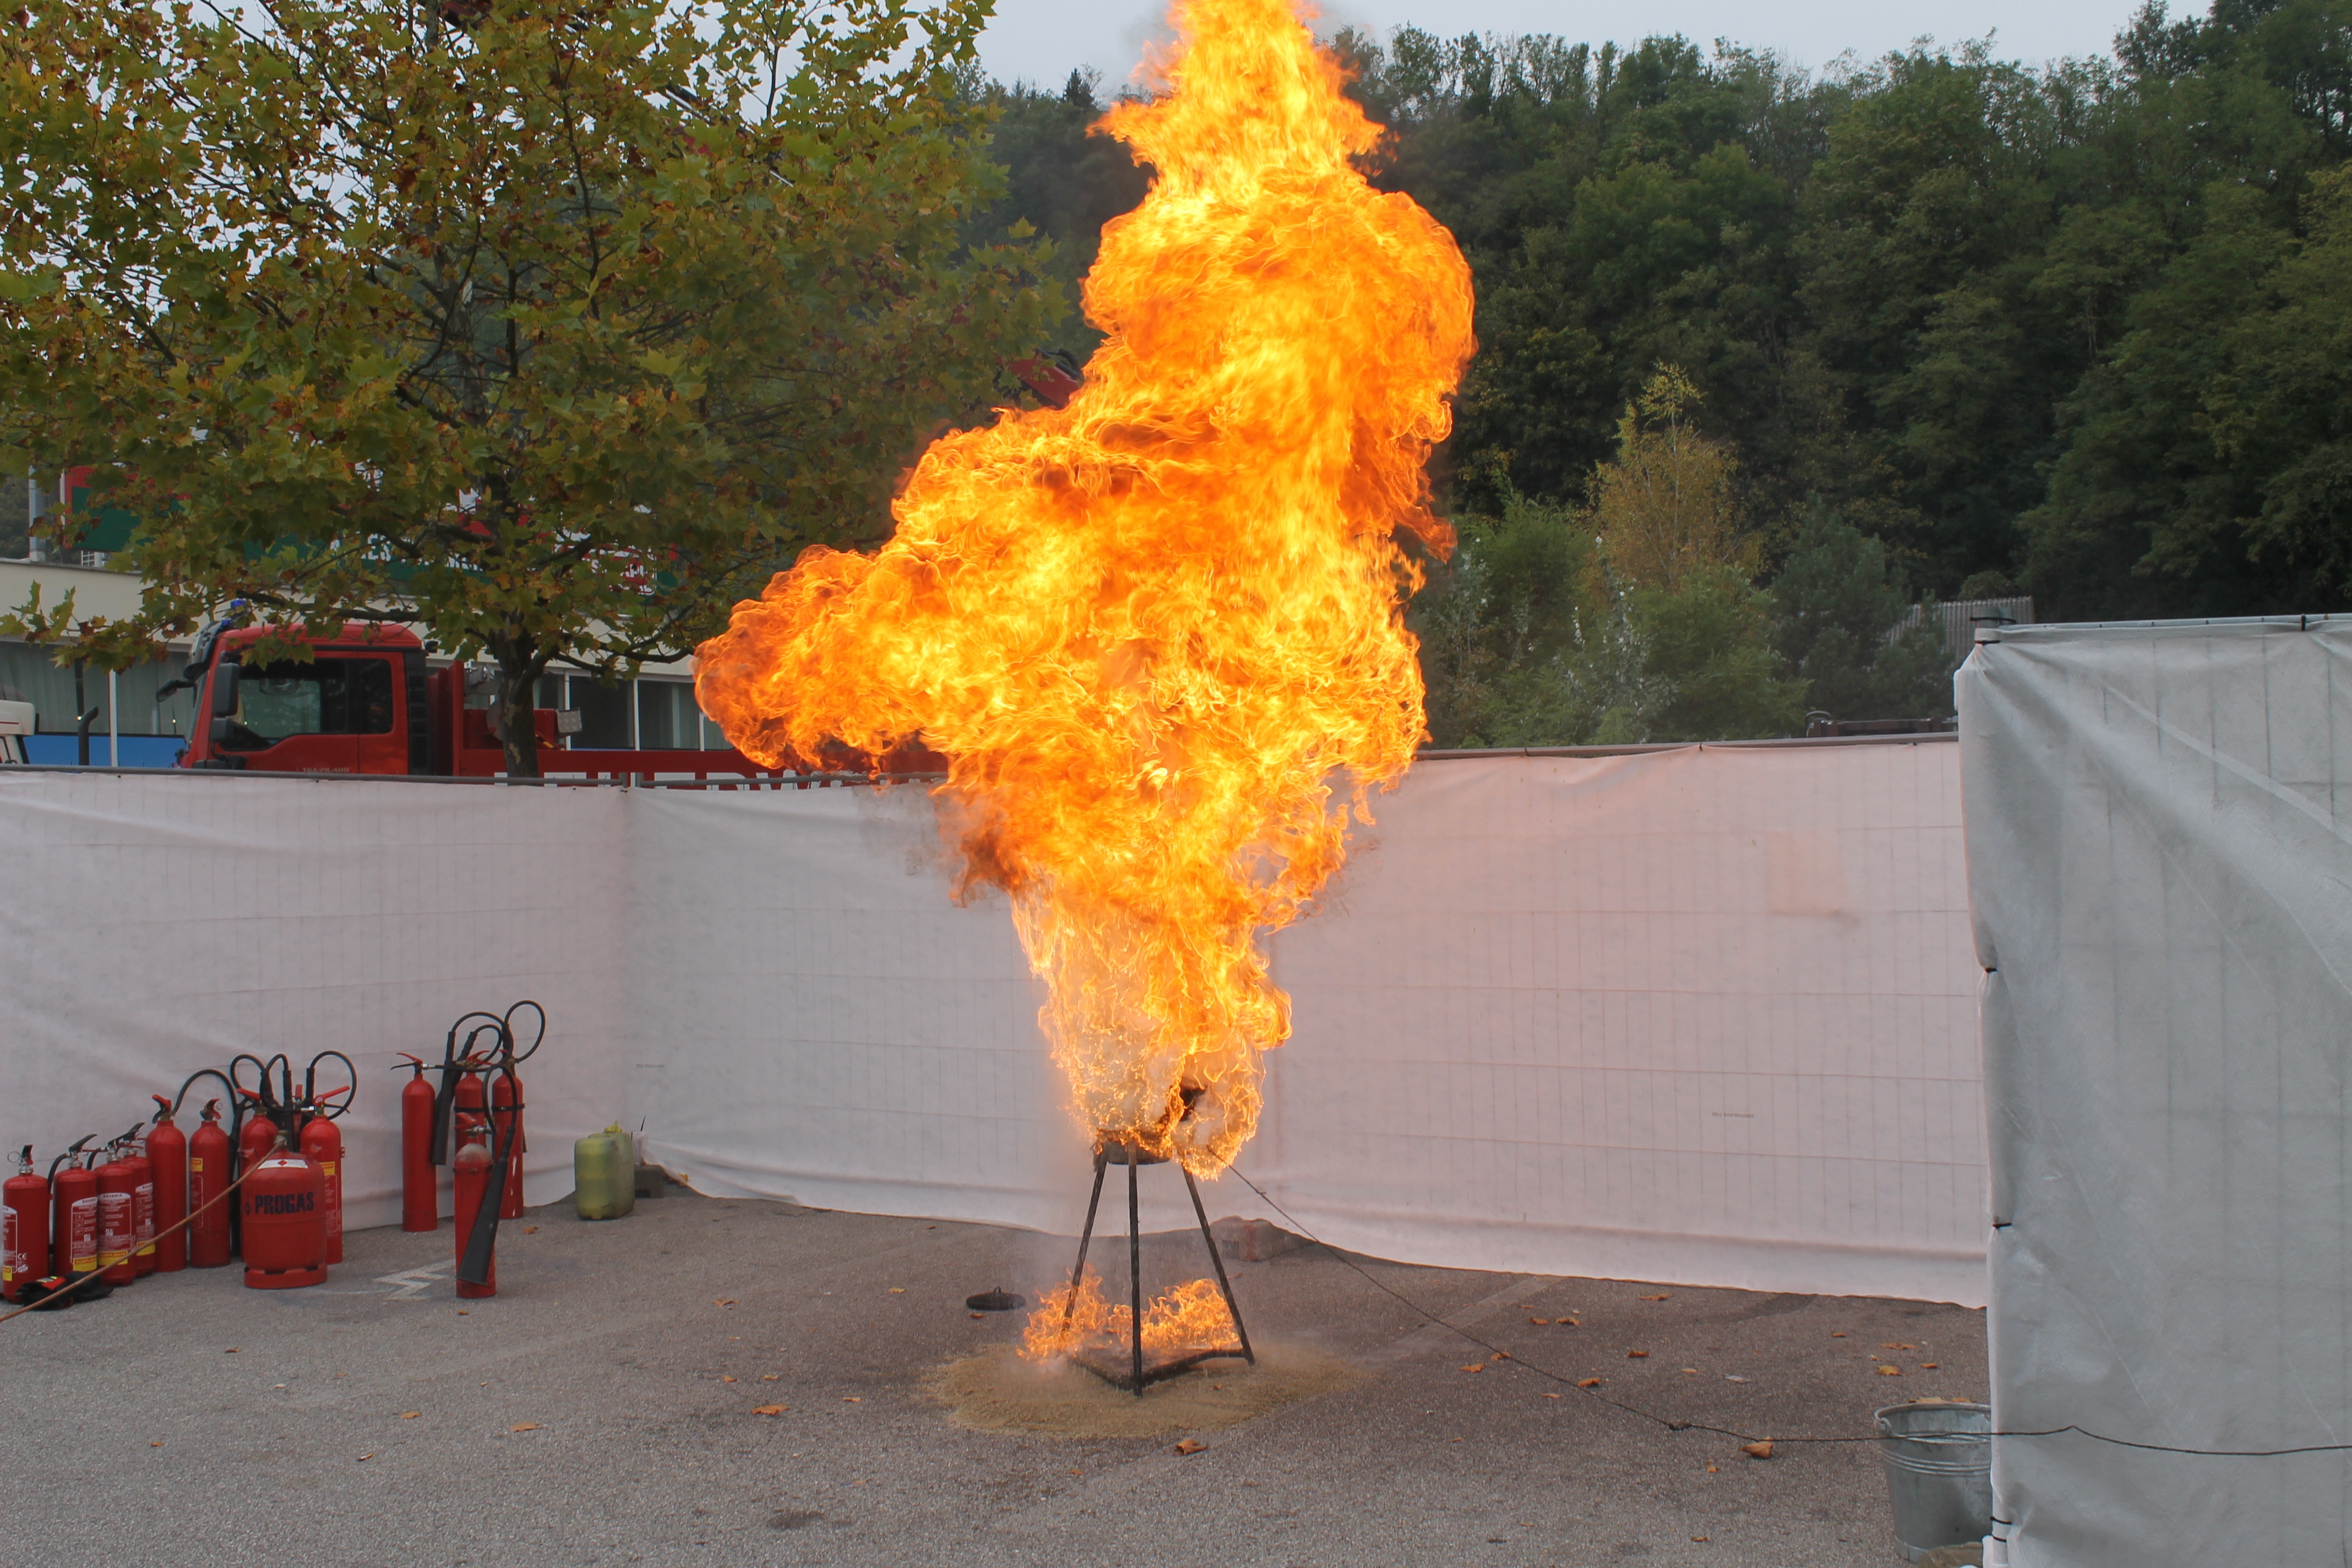
tree, water, liquid, fire, drip, fireball, oil, dangerous